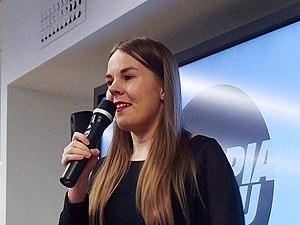
Alviina Alametsä, née le 29 septembre 1992, est une femme politique finlandaise, membre de la Ligue Verte.